Amul girl

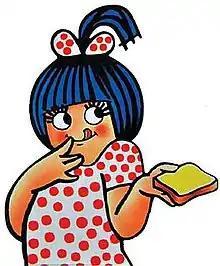
The Amul girl, an advertising mascot used by Amul, an Indian dairy brand

The Amul girl sometimes called Amulya is an advertising mascot used by the Indian dairy brand Amul. The mascot is a hand-drawn cartoon of a young Indian girl dressed in a polka-dotted frock with blue hair and a half-pony tied up. The Amul girl advertising has often been described as one of the best Indian advertising concepts because of its humour.